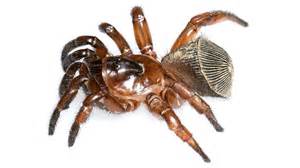
Label: spider